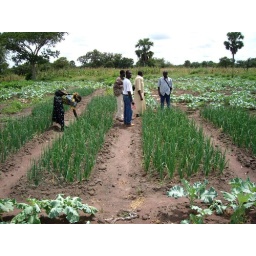
Cowpeas, eggplants, and watermelon are just some of the plants that will be cultivated in Sudan.